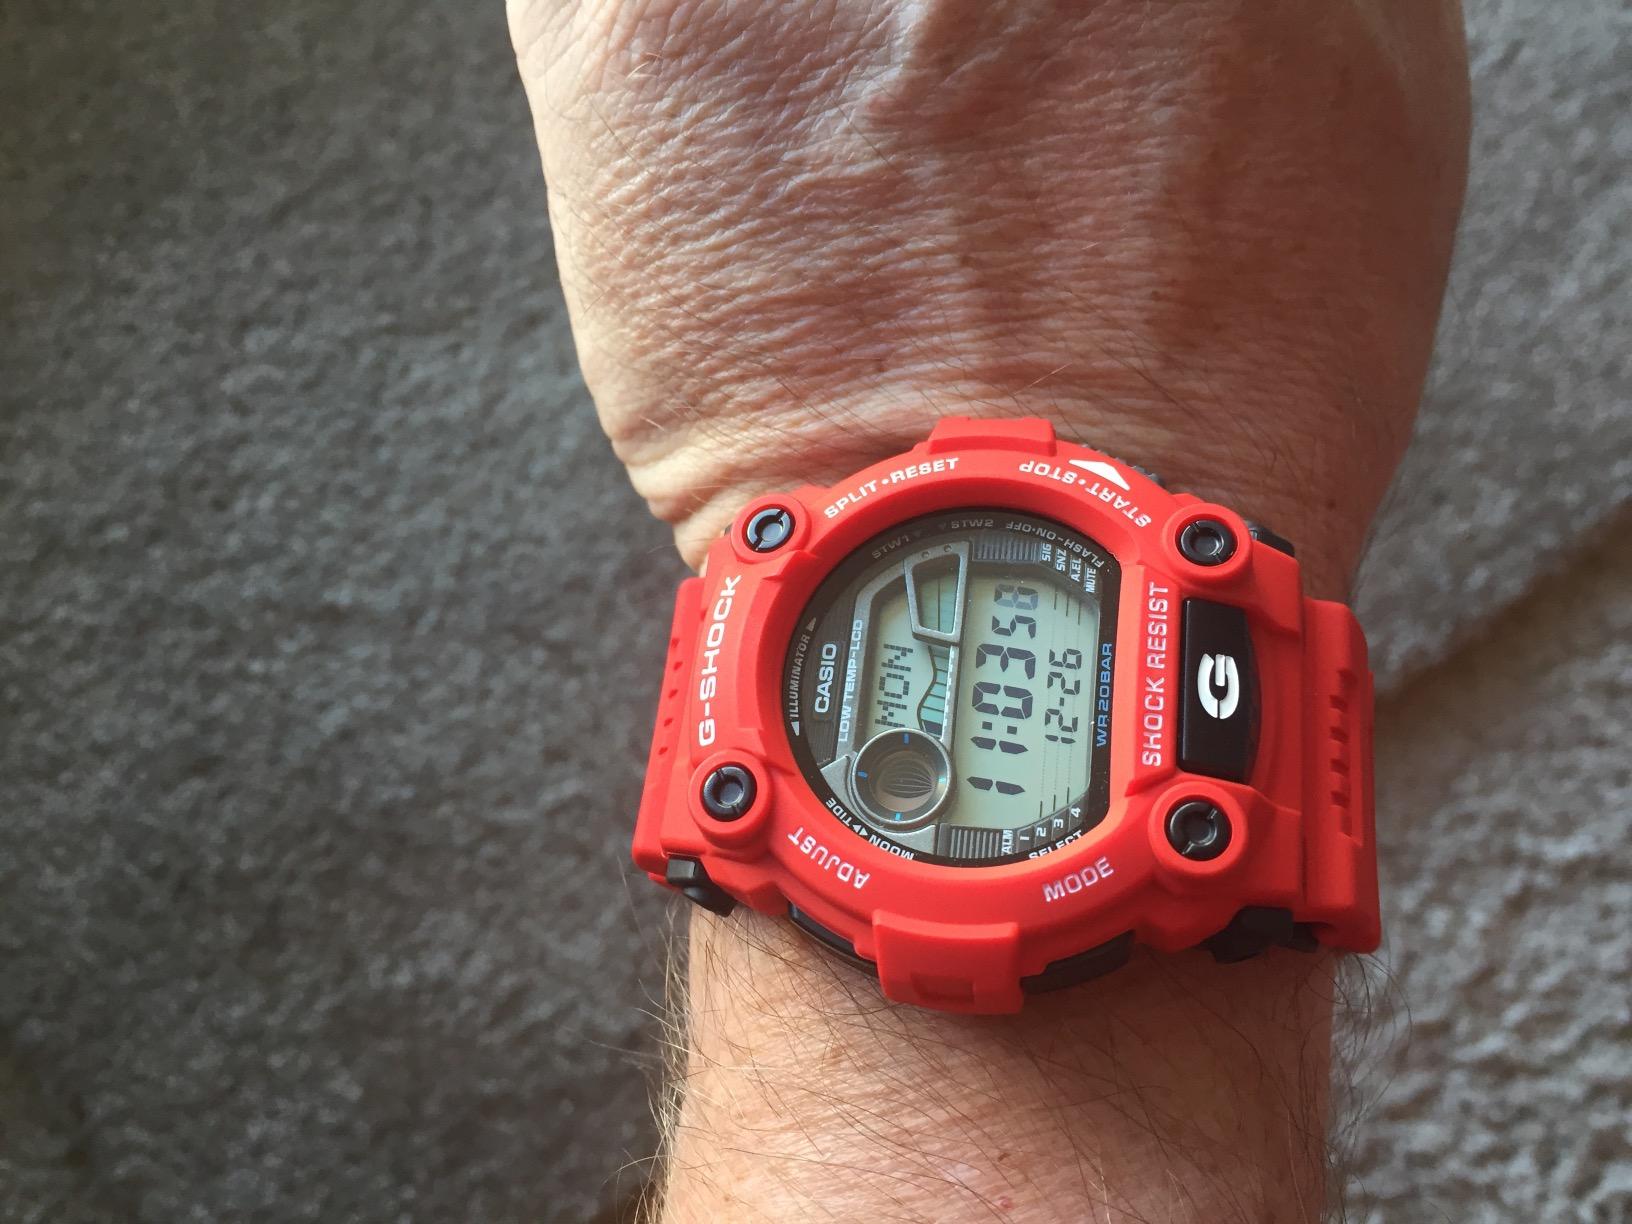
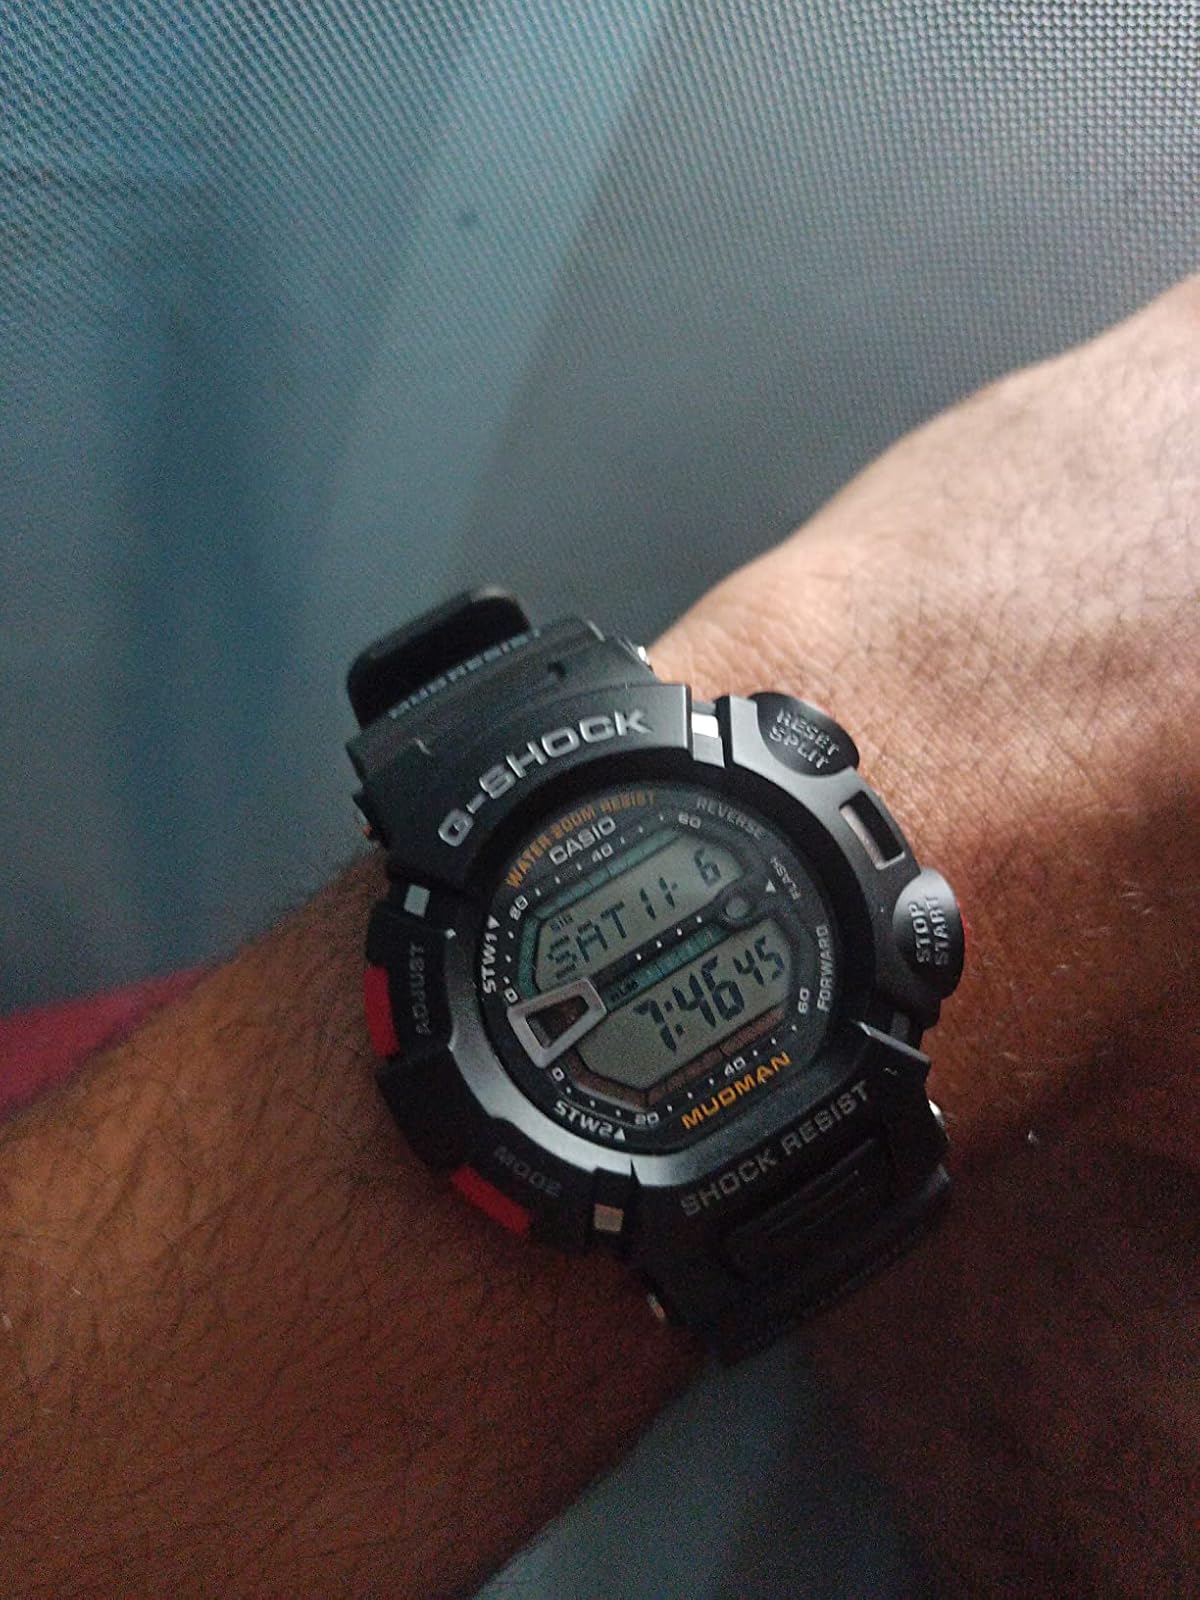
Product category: accessories_watch
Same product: no